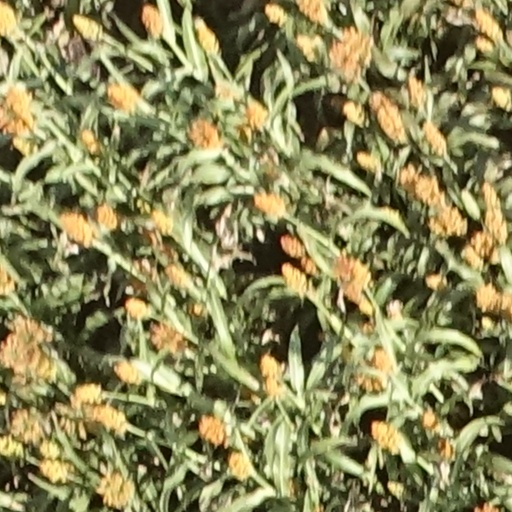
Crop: sorghum